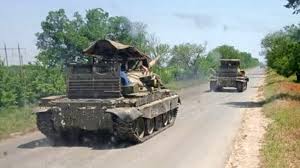
Label: Tank